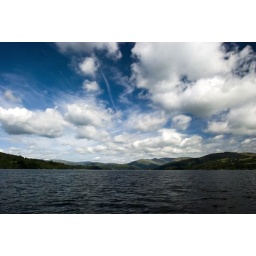
took this shot whilst rachel was driving our boat in the lake district!